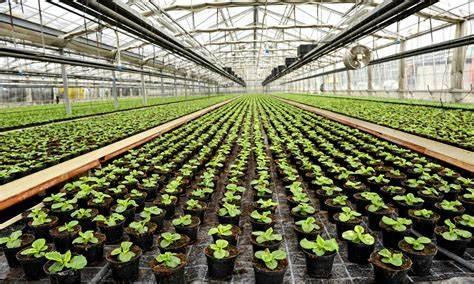
Mto mwembamba na mrefu unakatiza katikati ya mandhari ya kuvutia sana na kipekee, yenye bonde lililofunikwa na uoto wa asili wa majani ya kijani na ya kaki huku mengine yakiwa yamekauka na mengine yanastawi, huku anga ikiwa imefunikwa na mawingu kabisa.